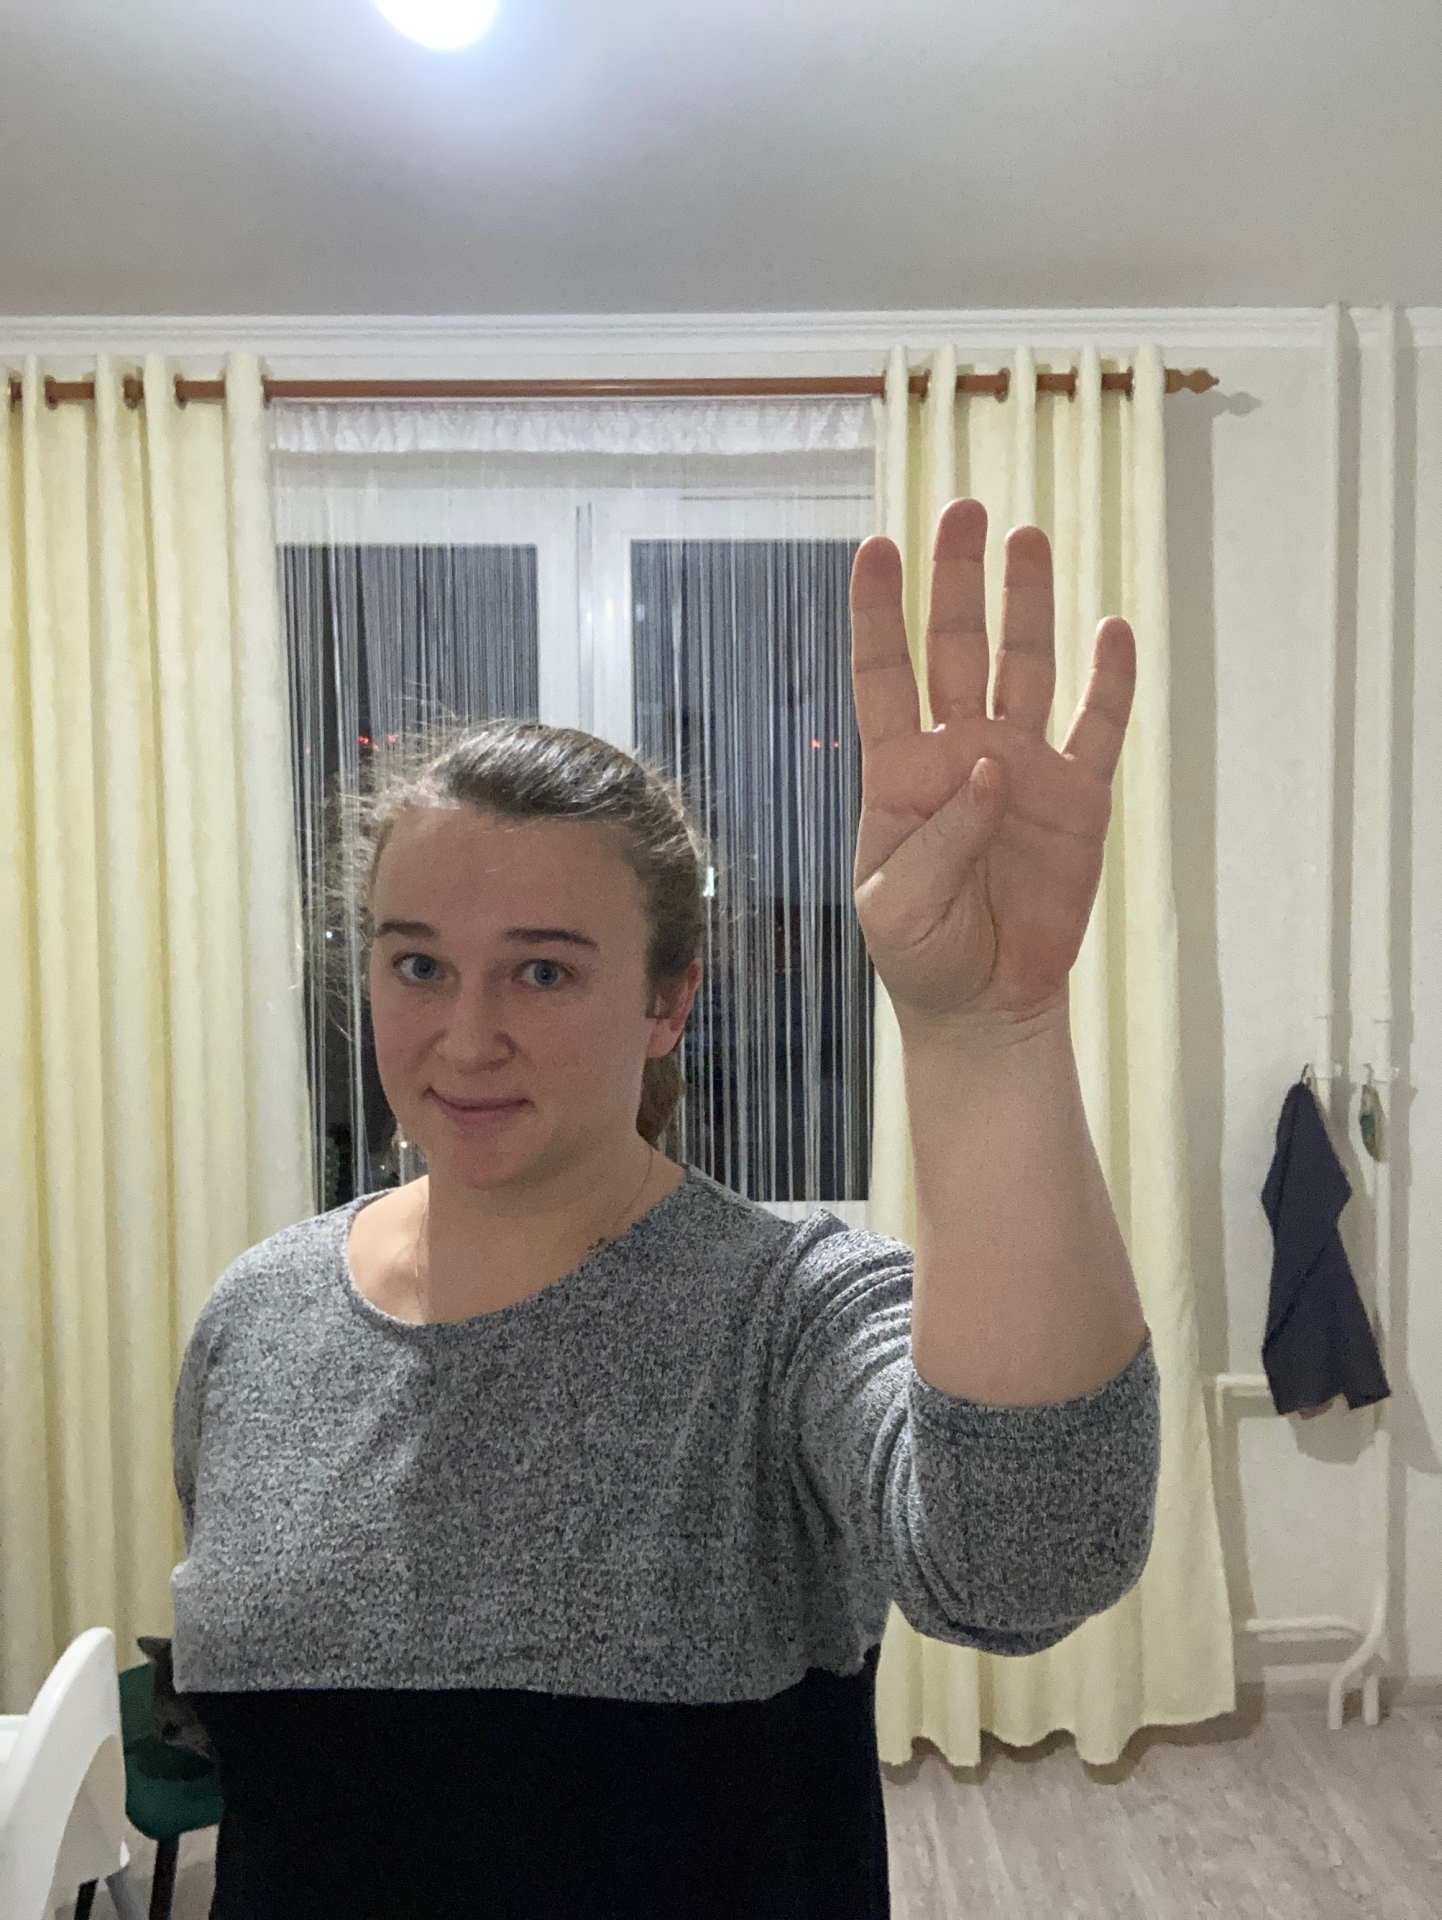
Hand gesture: four